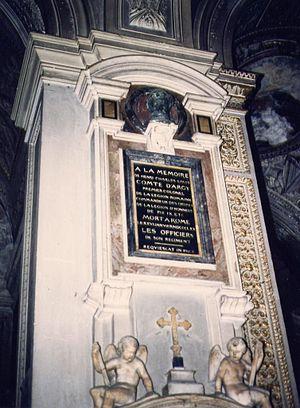
Monument au Colonel Comte Charles d'Argy - Saint Louis des Français - Rome
Charles d'Argy, né le 26 mai 1805 à Malmy et décédé à Rome le 26 janvier 1870, est un militaire français. Colonel de l’armée française sous le Second Empire, il est co-fondateur de l’école normale de gymnastique militaire de Joinville en 1852 et fondateur de la Légion d’Antibes en 1866.